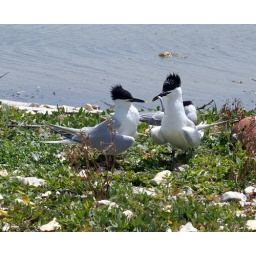
The offering of fish by the male to the female is part of the courtship display and ritual.